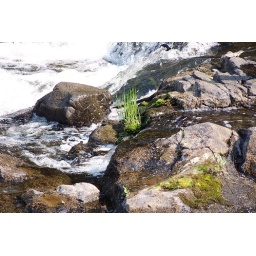
wild grass in the middle of the rocks